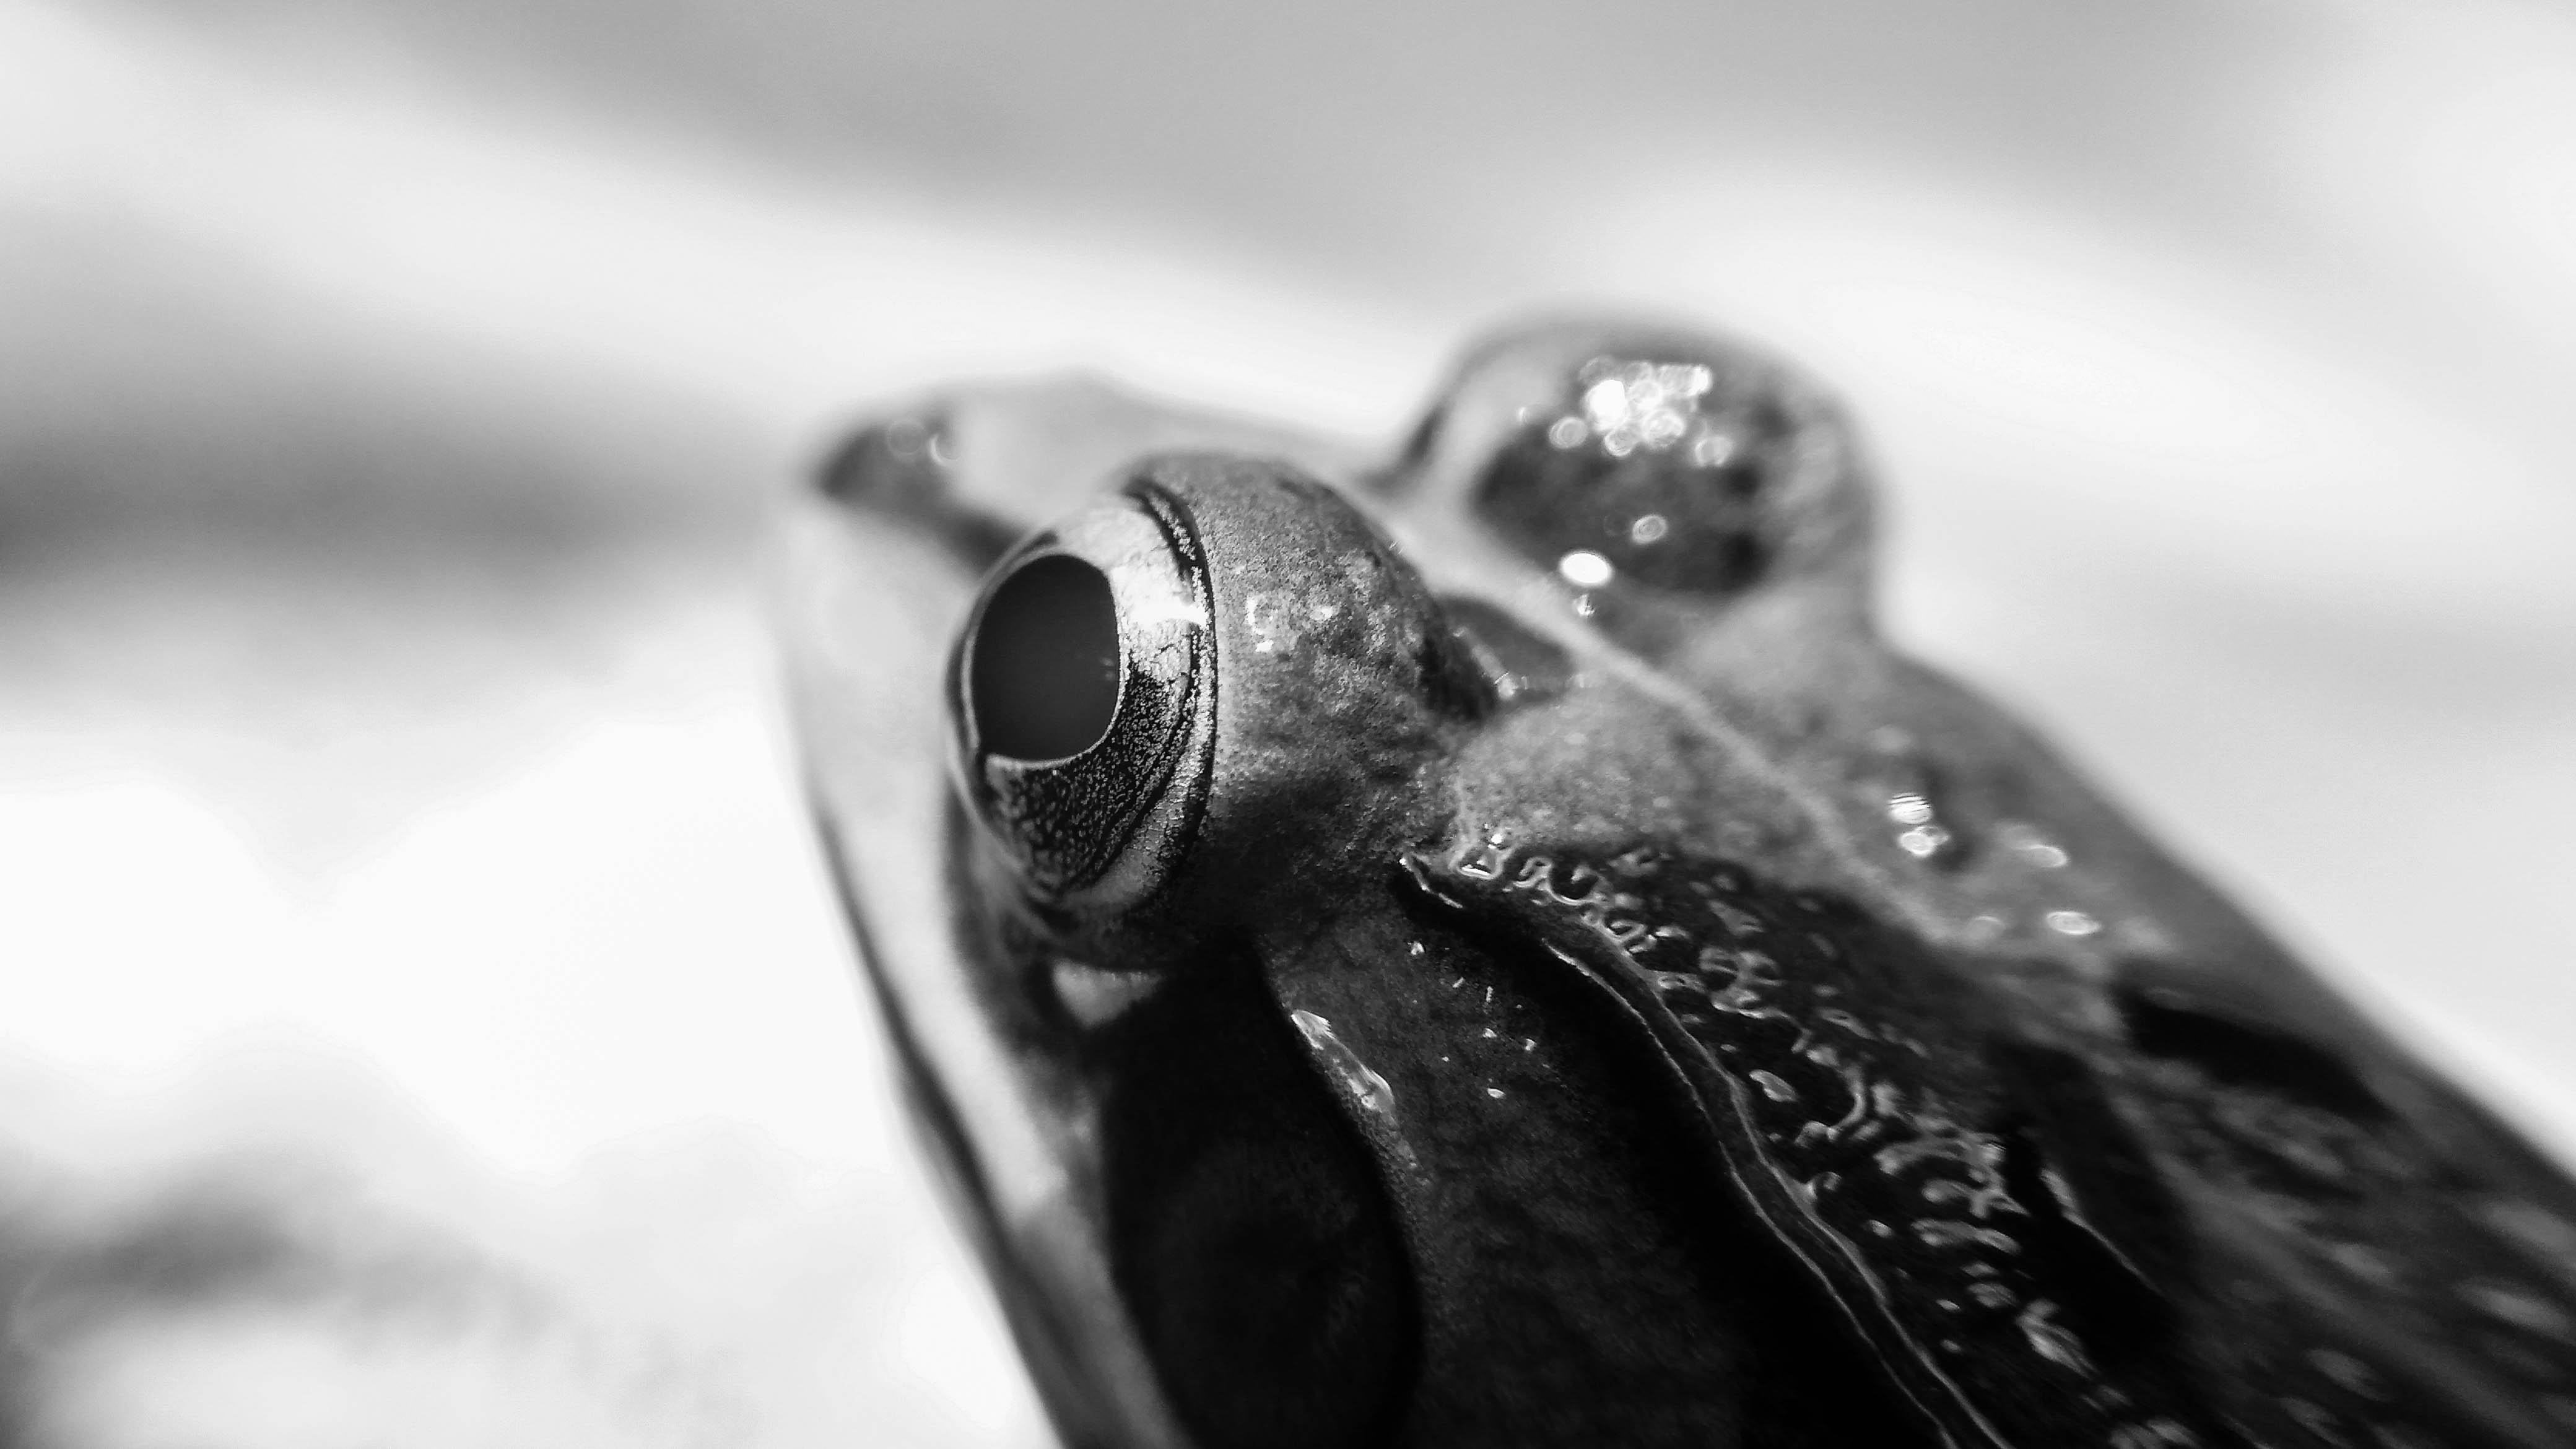
hand, drop, black and white, white, photography, animal, macro, darkness, frog, amphibian, black, monochrome, close up, macro photography, monochrome photography, single lens reflex camera